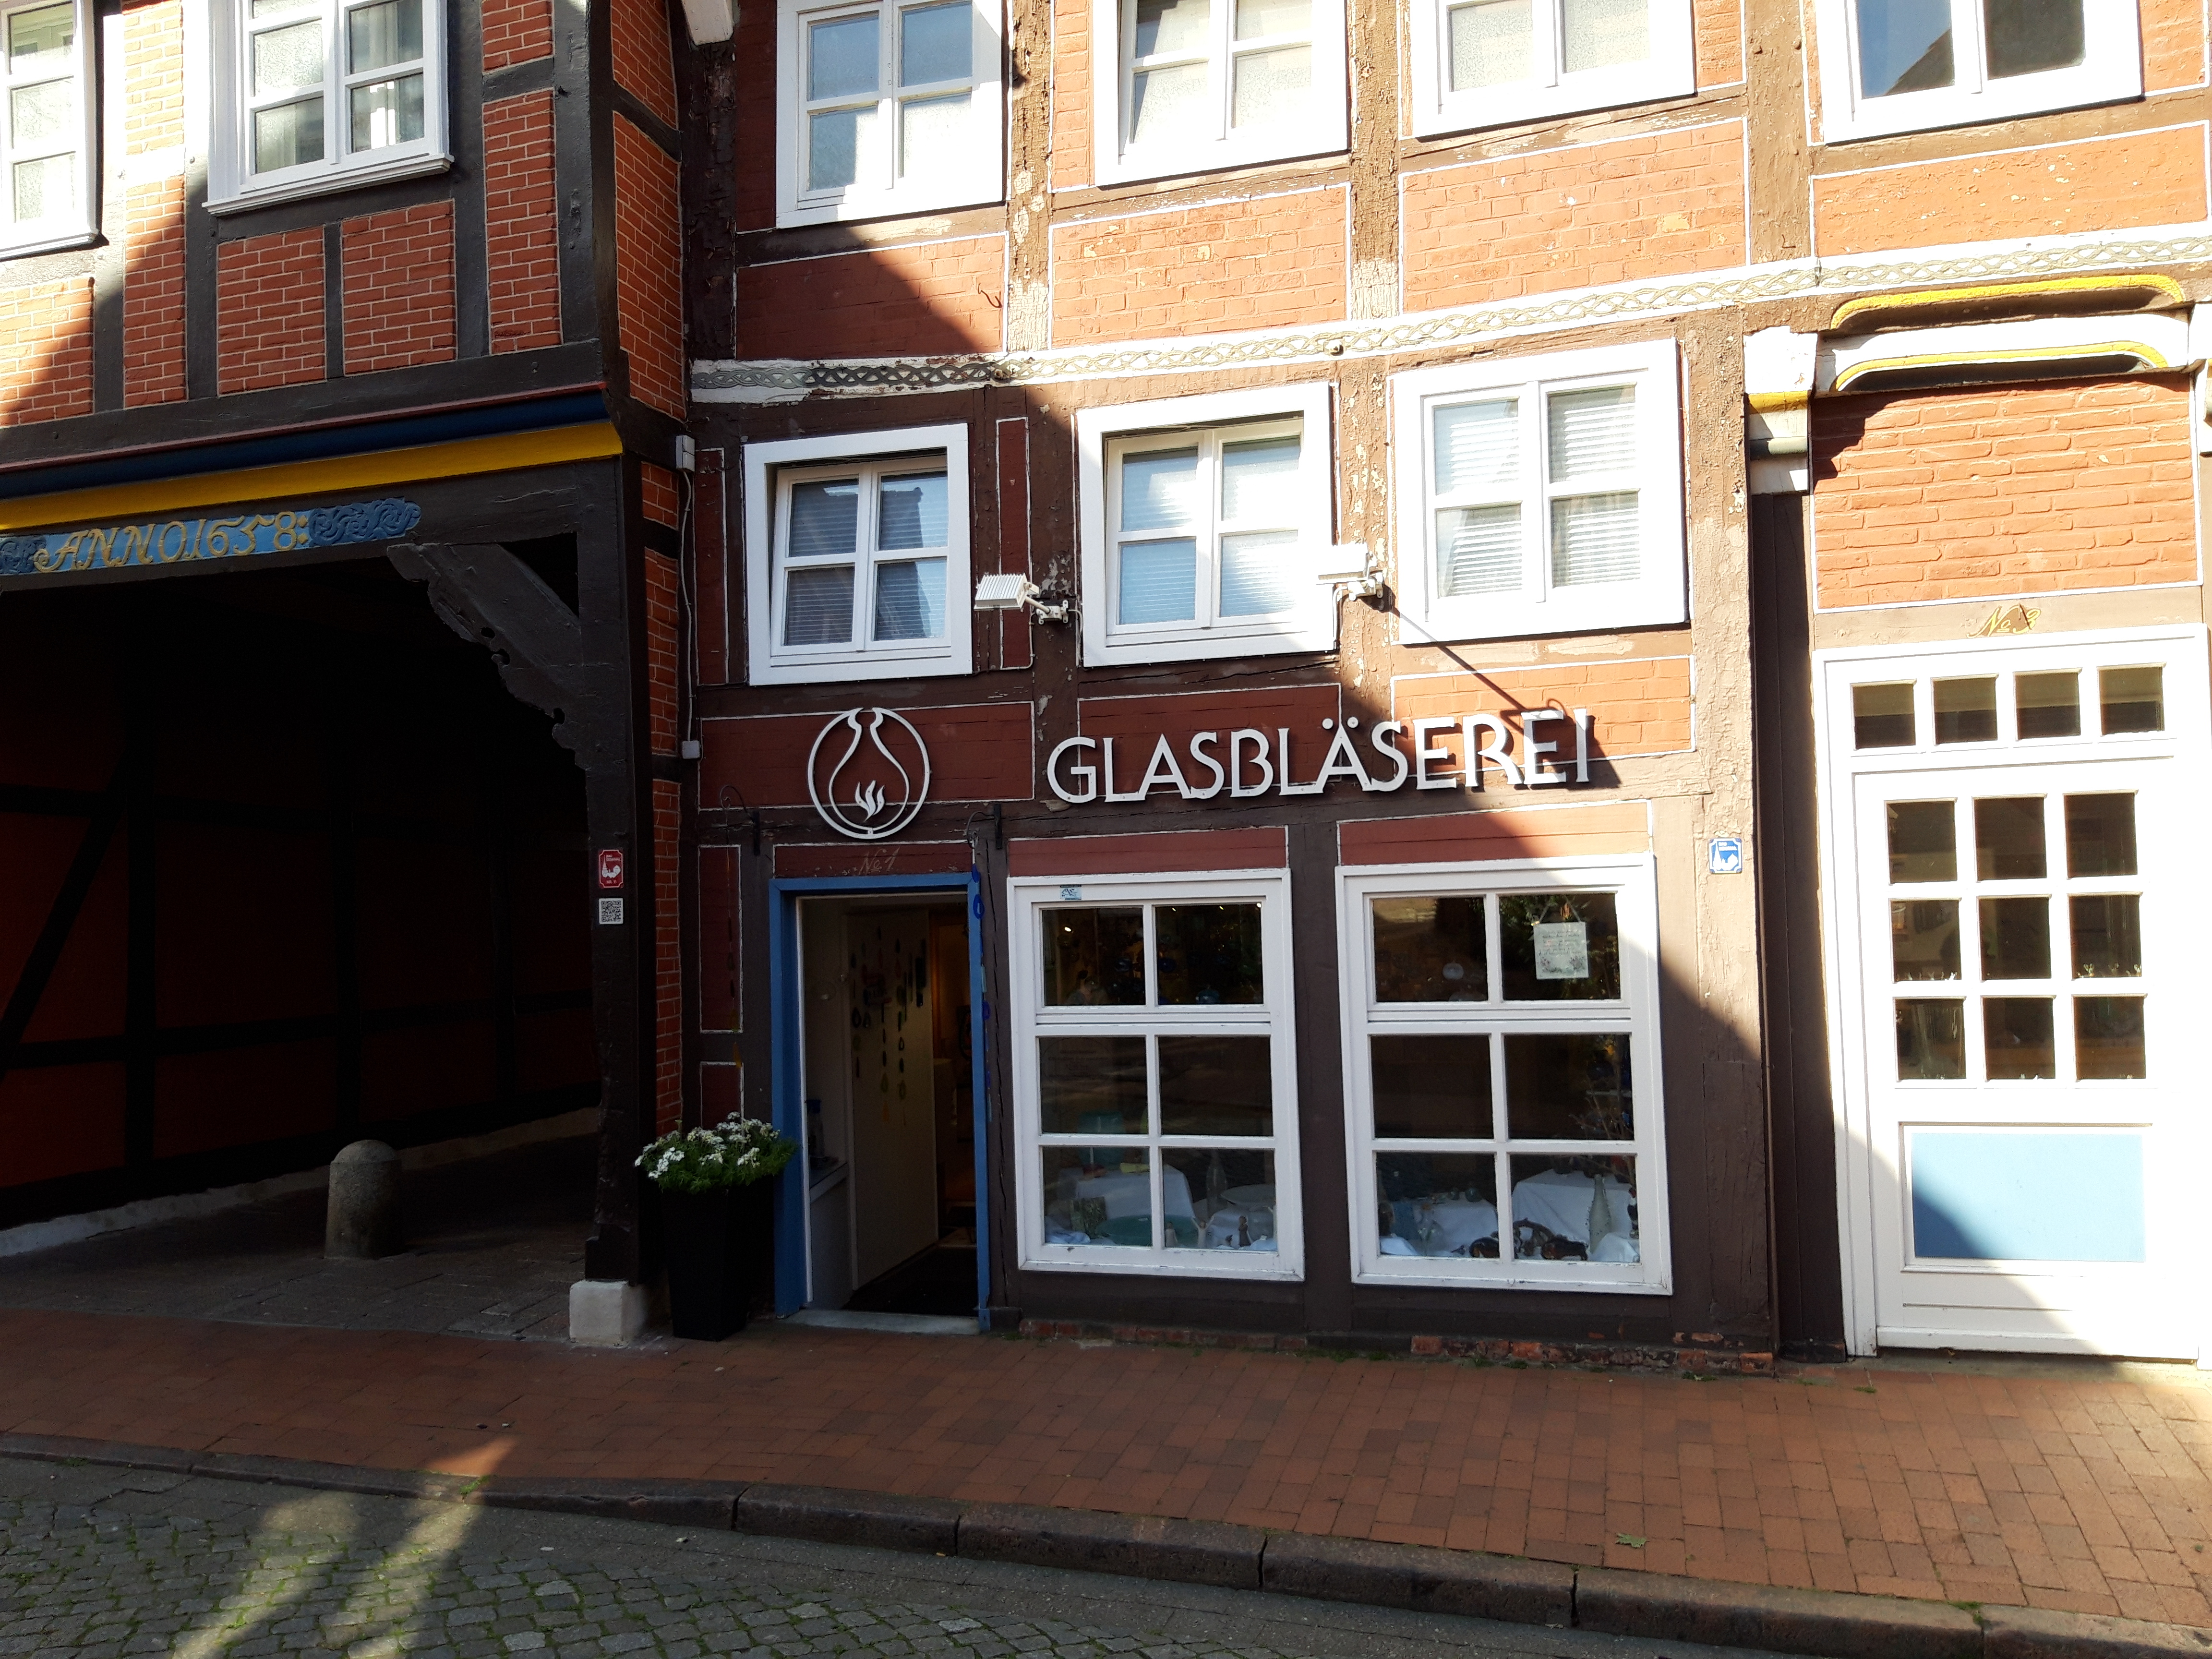
natural, property, building, real estate, house, window, facade, home, architecture, neighbourhood, sash window, apartment